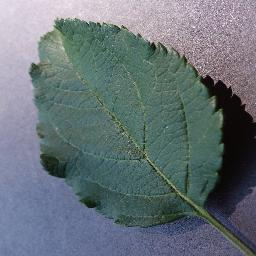
Label: Apple___healthy